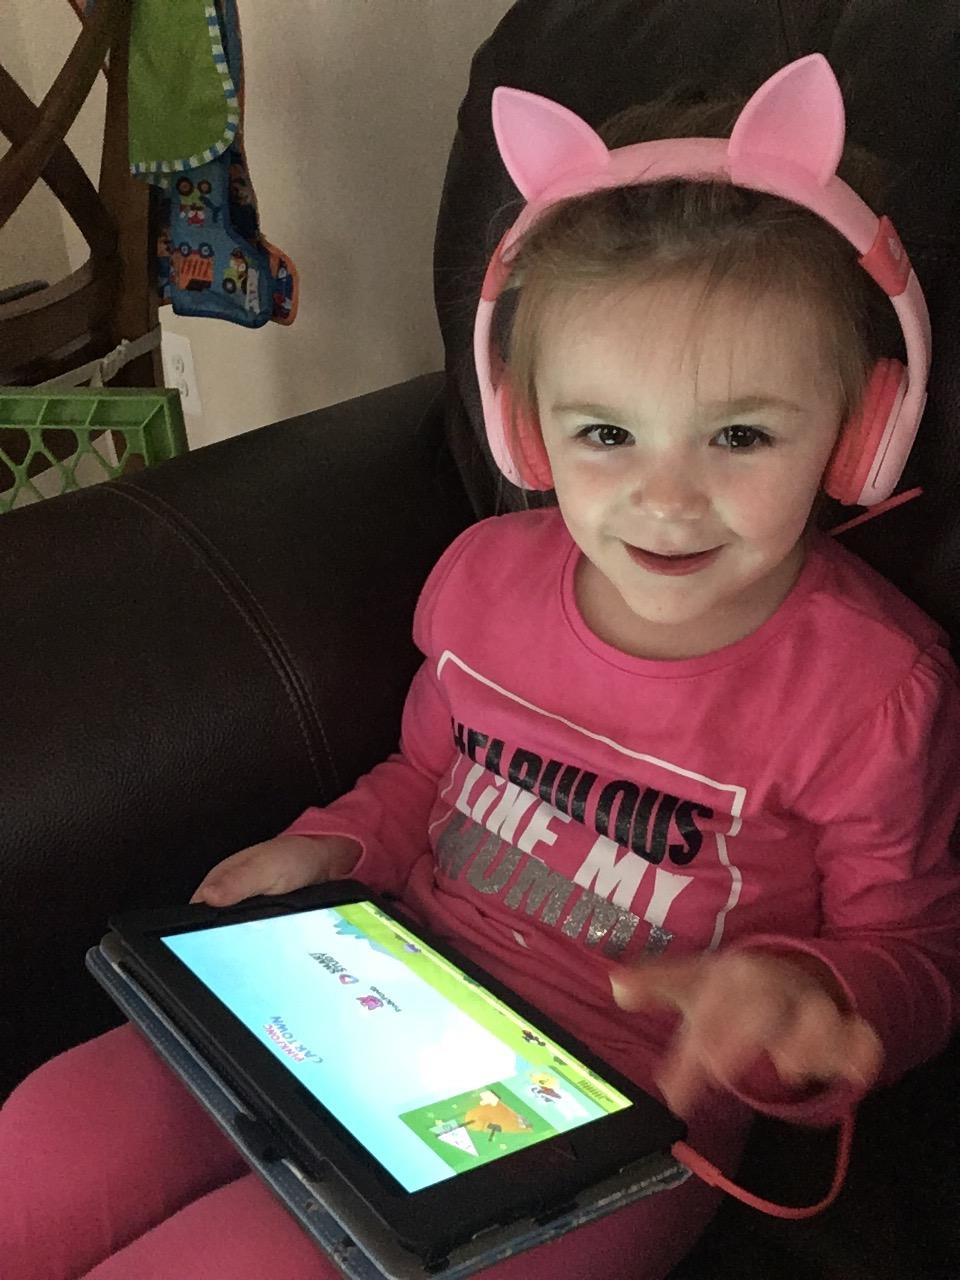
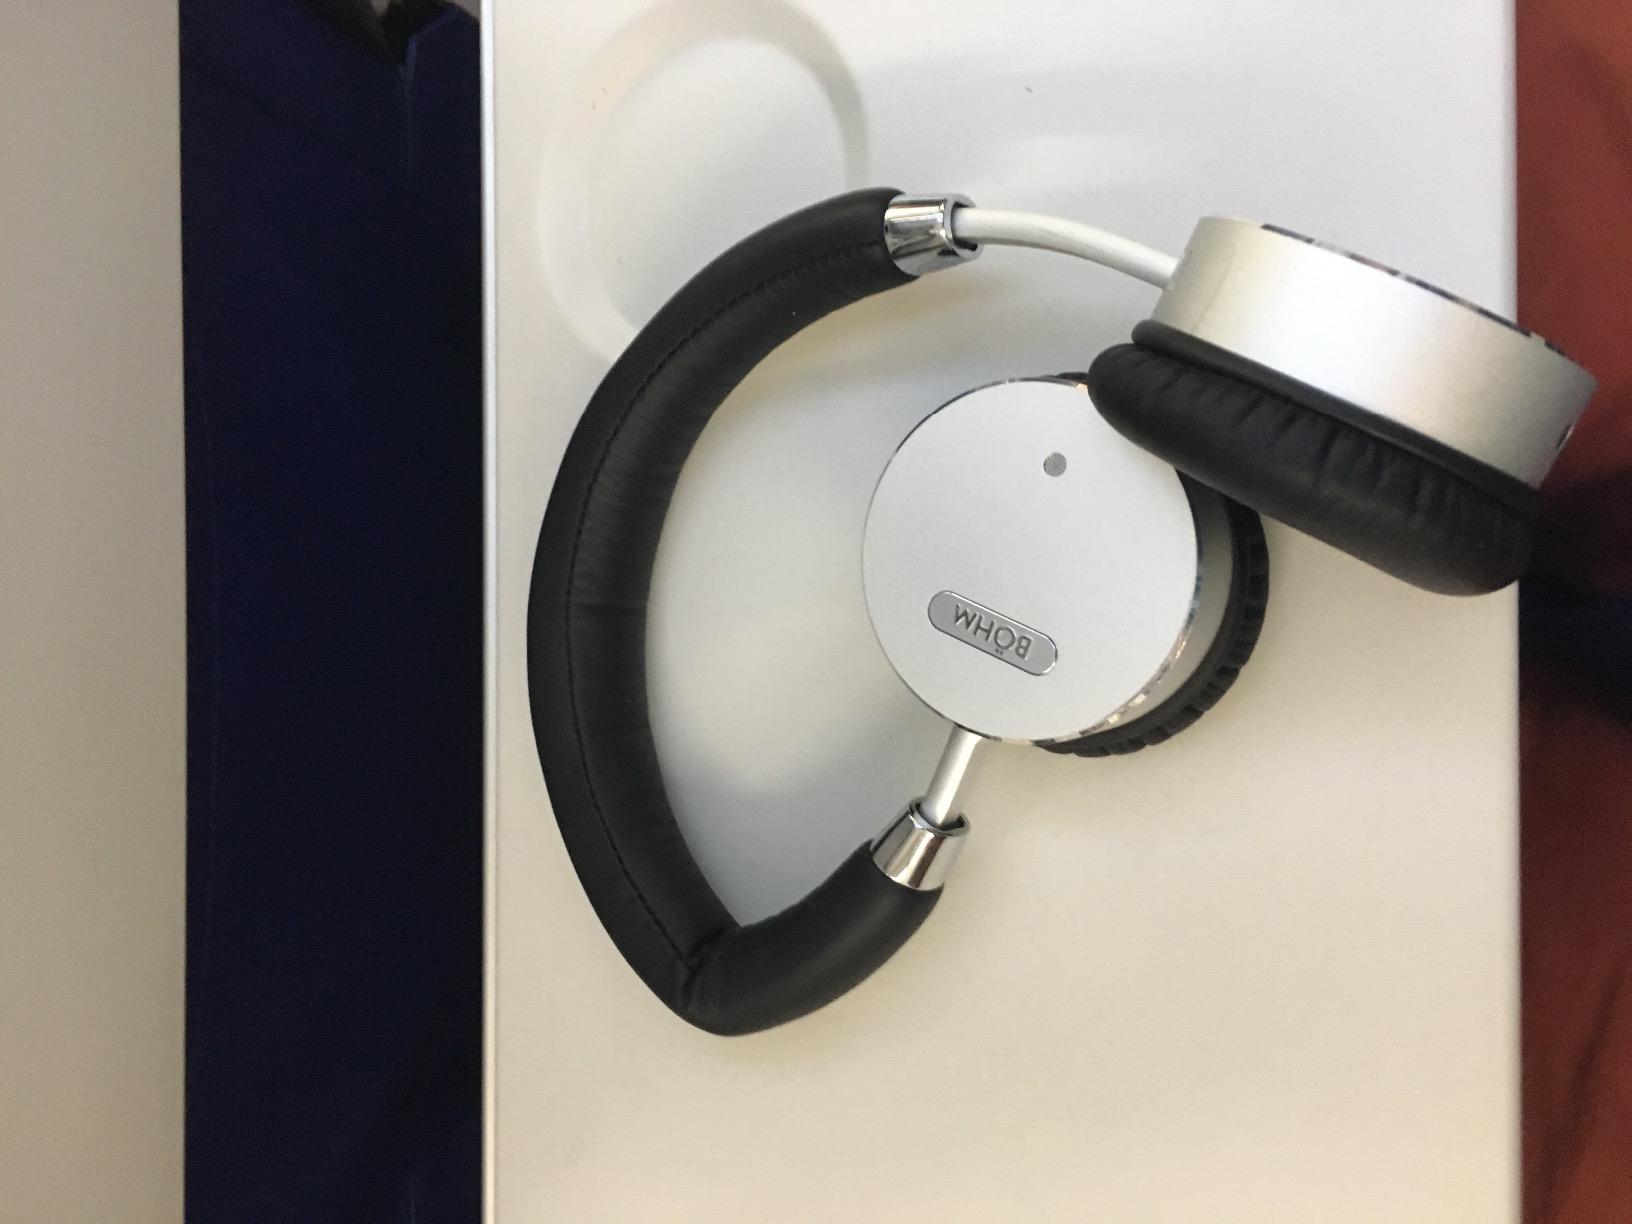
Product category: headphones
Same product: no